Yellow-backed duiker

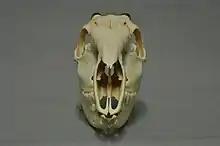
Skull of a yellow-backed duiker

Yellow-backed duikers have a convex body shape, standing taller at the rump than the shoulders. They have very short horns, in length, which are cylindrical and ribbed at the base. An orange crest of hair can be found between their horns. Yellow-backed duikers get their name from the characteristic patch of yellow hairs on their rump, which stand when the duiker is alarmed or feels threatened. Yellow-backed duiker females often grow to be slightly larger than males. Coloration is very similar between sexes and very little sexual dimorphism exists. The head-and-body length is , with a short tail measuring . The yellow-backed duiker weighs in at about 60–80 kg, making it the largest of its genus. It has a large mouth, throat and jaw musculature.